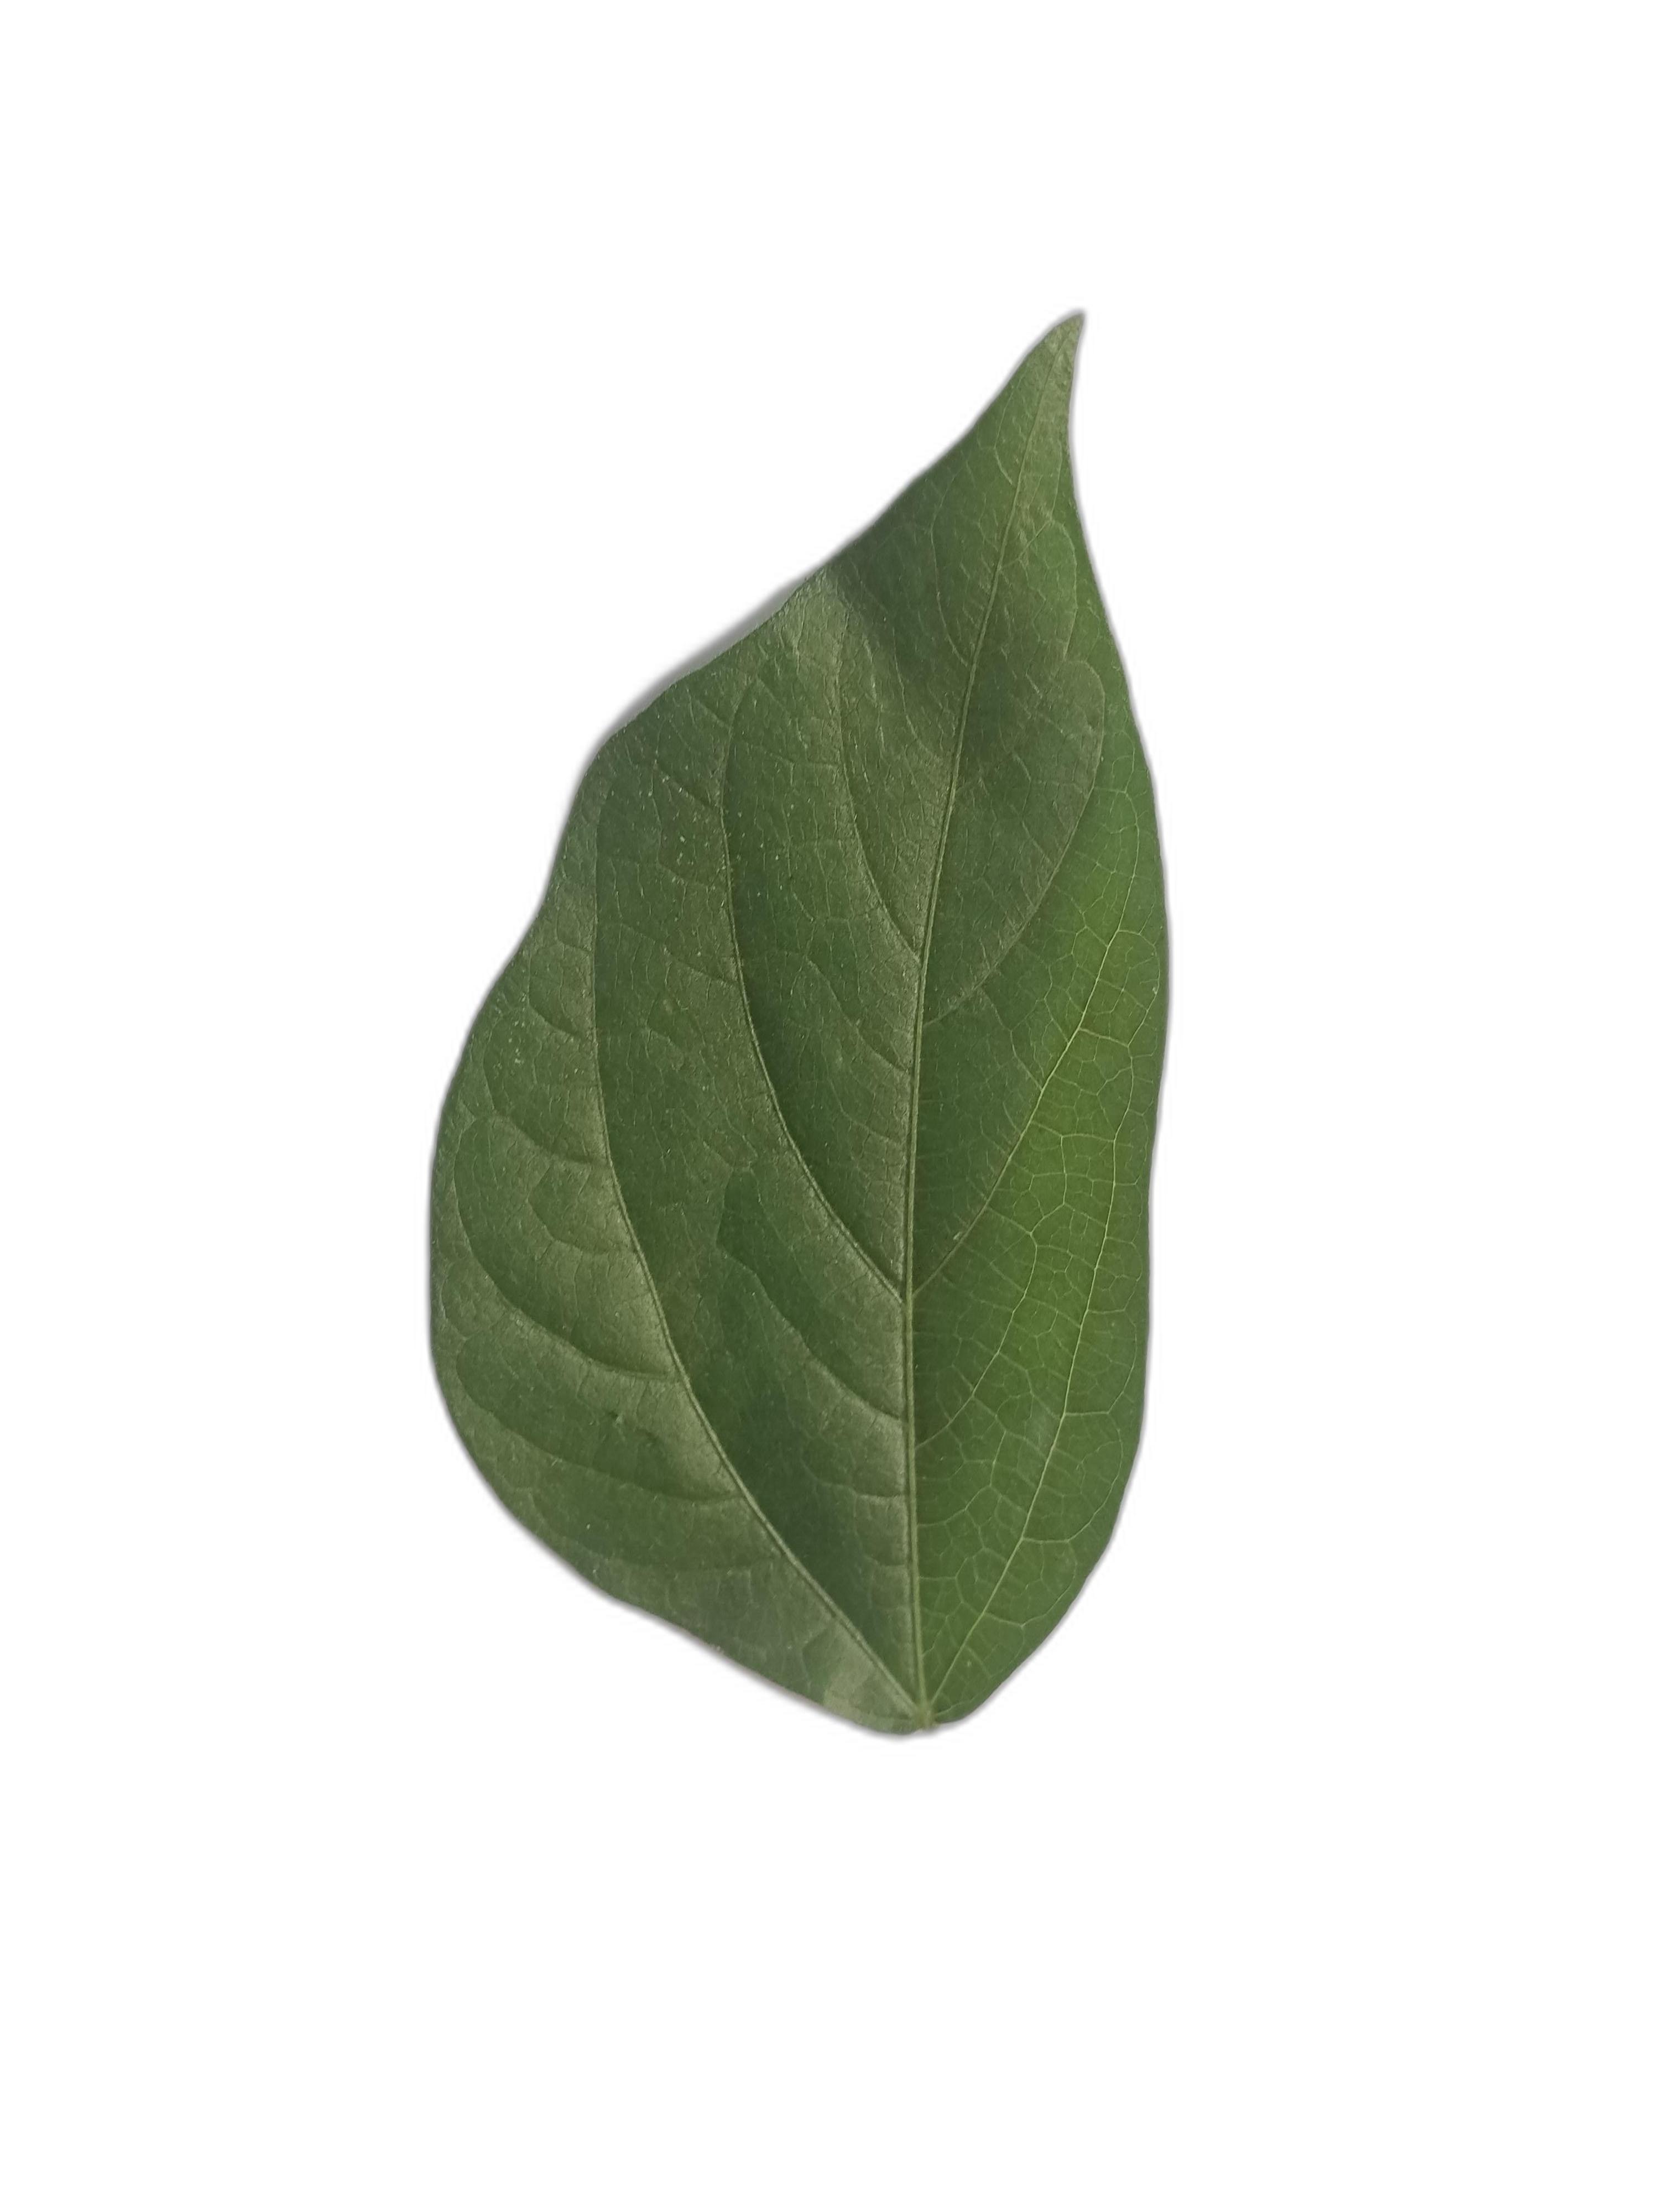
Label: Healthy